Timmins

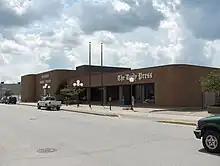
The "Timmins Daily Press" building

In 1973, 35 townships covering , including Porcupine, South Porcupine, Schumacher, and Timmins were organized into the City of Timmins.